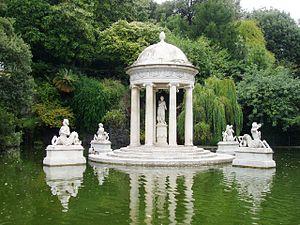
L’ordre ionique se caractérise notamment par son chapiteau à volutes, par son fût orné de 24 cannelures et par sa base moulurée.